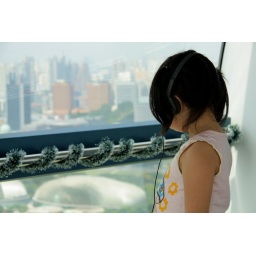
This cute little girl was in the same capsule as us.